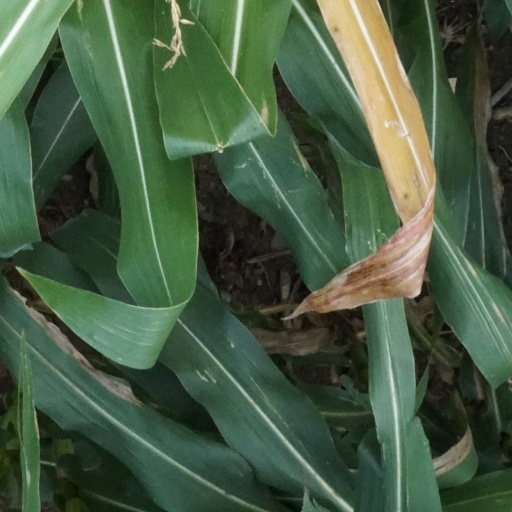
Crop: maize; corn